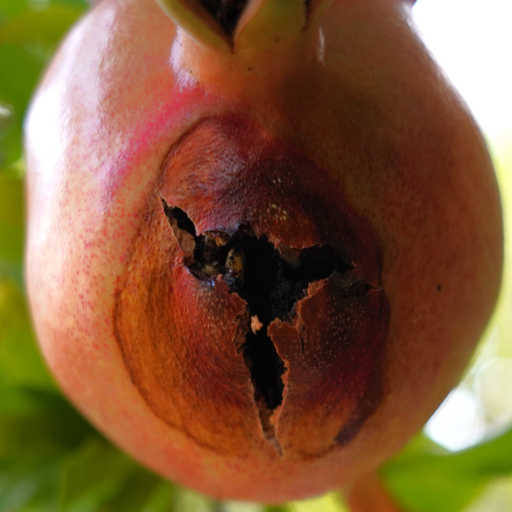
Label: Ectomyelois ceratoniae